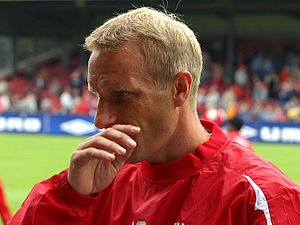
Barry van Galen
Bart ”Barry” van Galen er en hollandsk tidligere fodboldspiller, der spillede én kamp for Hollands landshold, en VM-kvalifikationskamp mod Andorra i oktober 2004.